Clan Chisholm

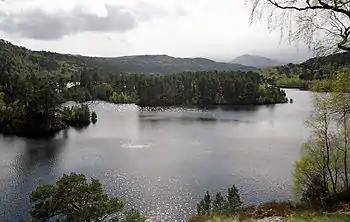
Glen Affric, former Chisholm land

In 1647, Alexander Chisholm was appointed to the committee which arranged the defence of Inverness on behalf of the Covenanters against the Royalists. In 1653 the Chisholms stole cattle from the clans Munro and Fraser, they were however captured and brought to court where they were ordered to return all they had stolen and pay the Chief Munro of Foulis and Chief Fraser of Lovat £1000 interest each.